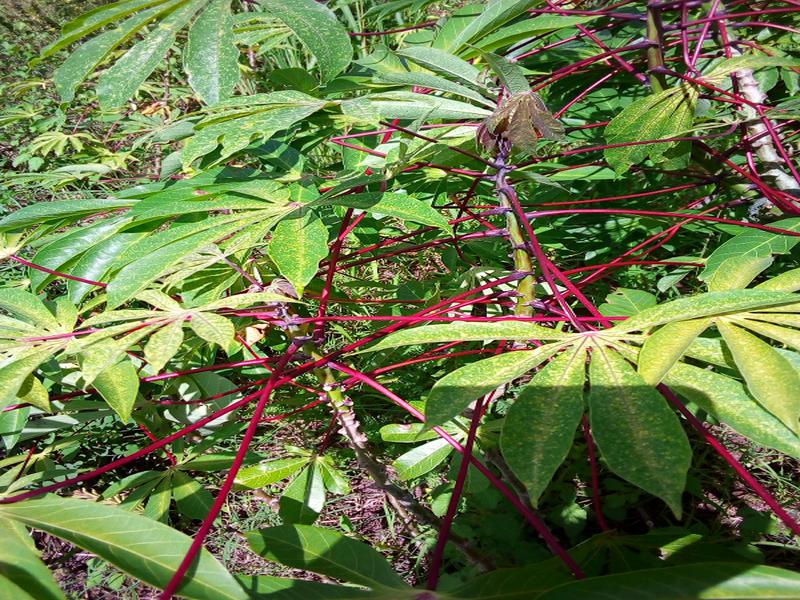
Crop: cassava
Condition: green_mottle